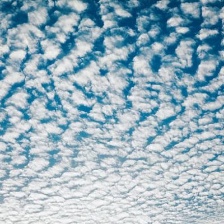
Cloud type: Cirrocumulus